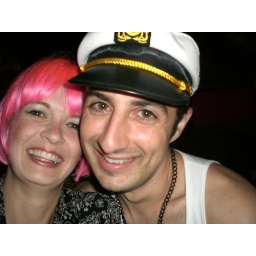
Sarah in pink wig, John in gay hat